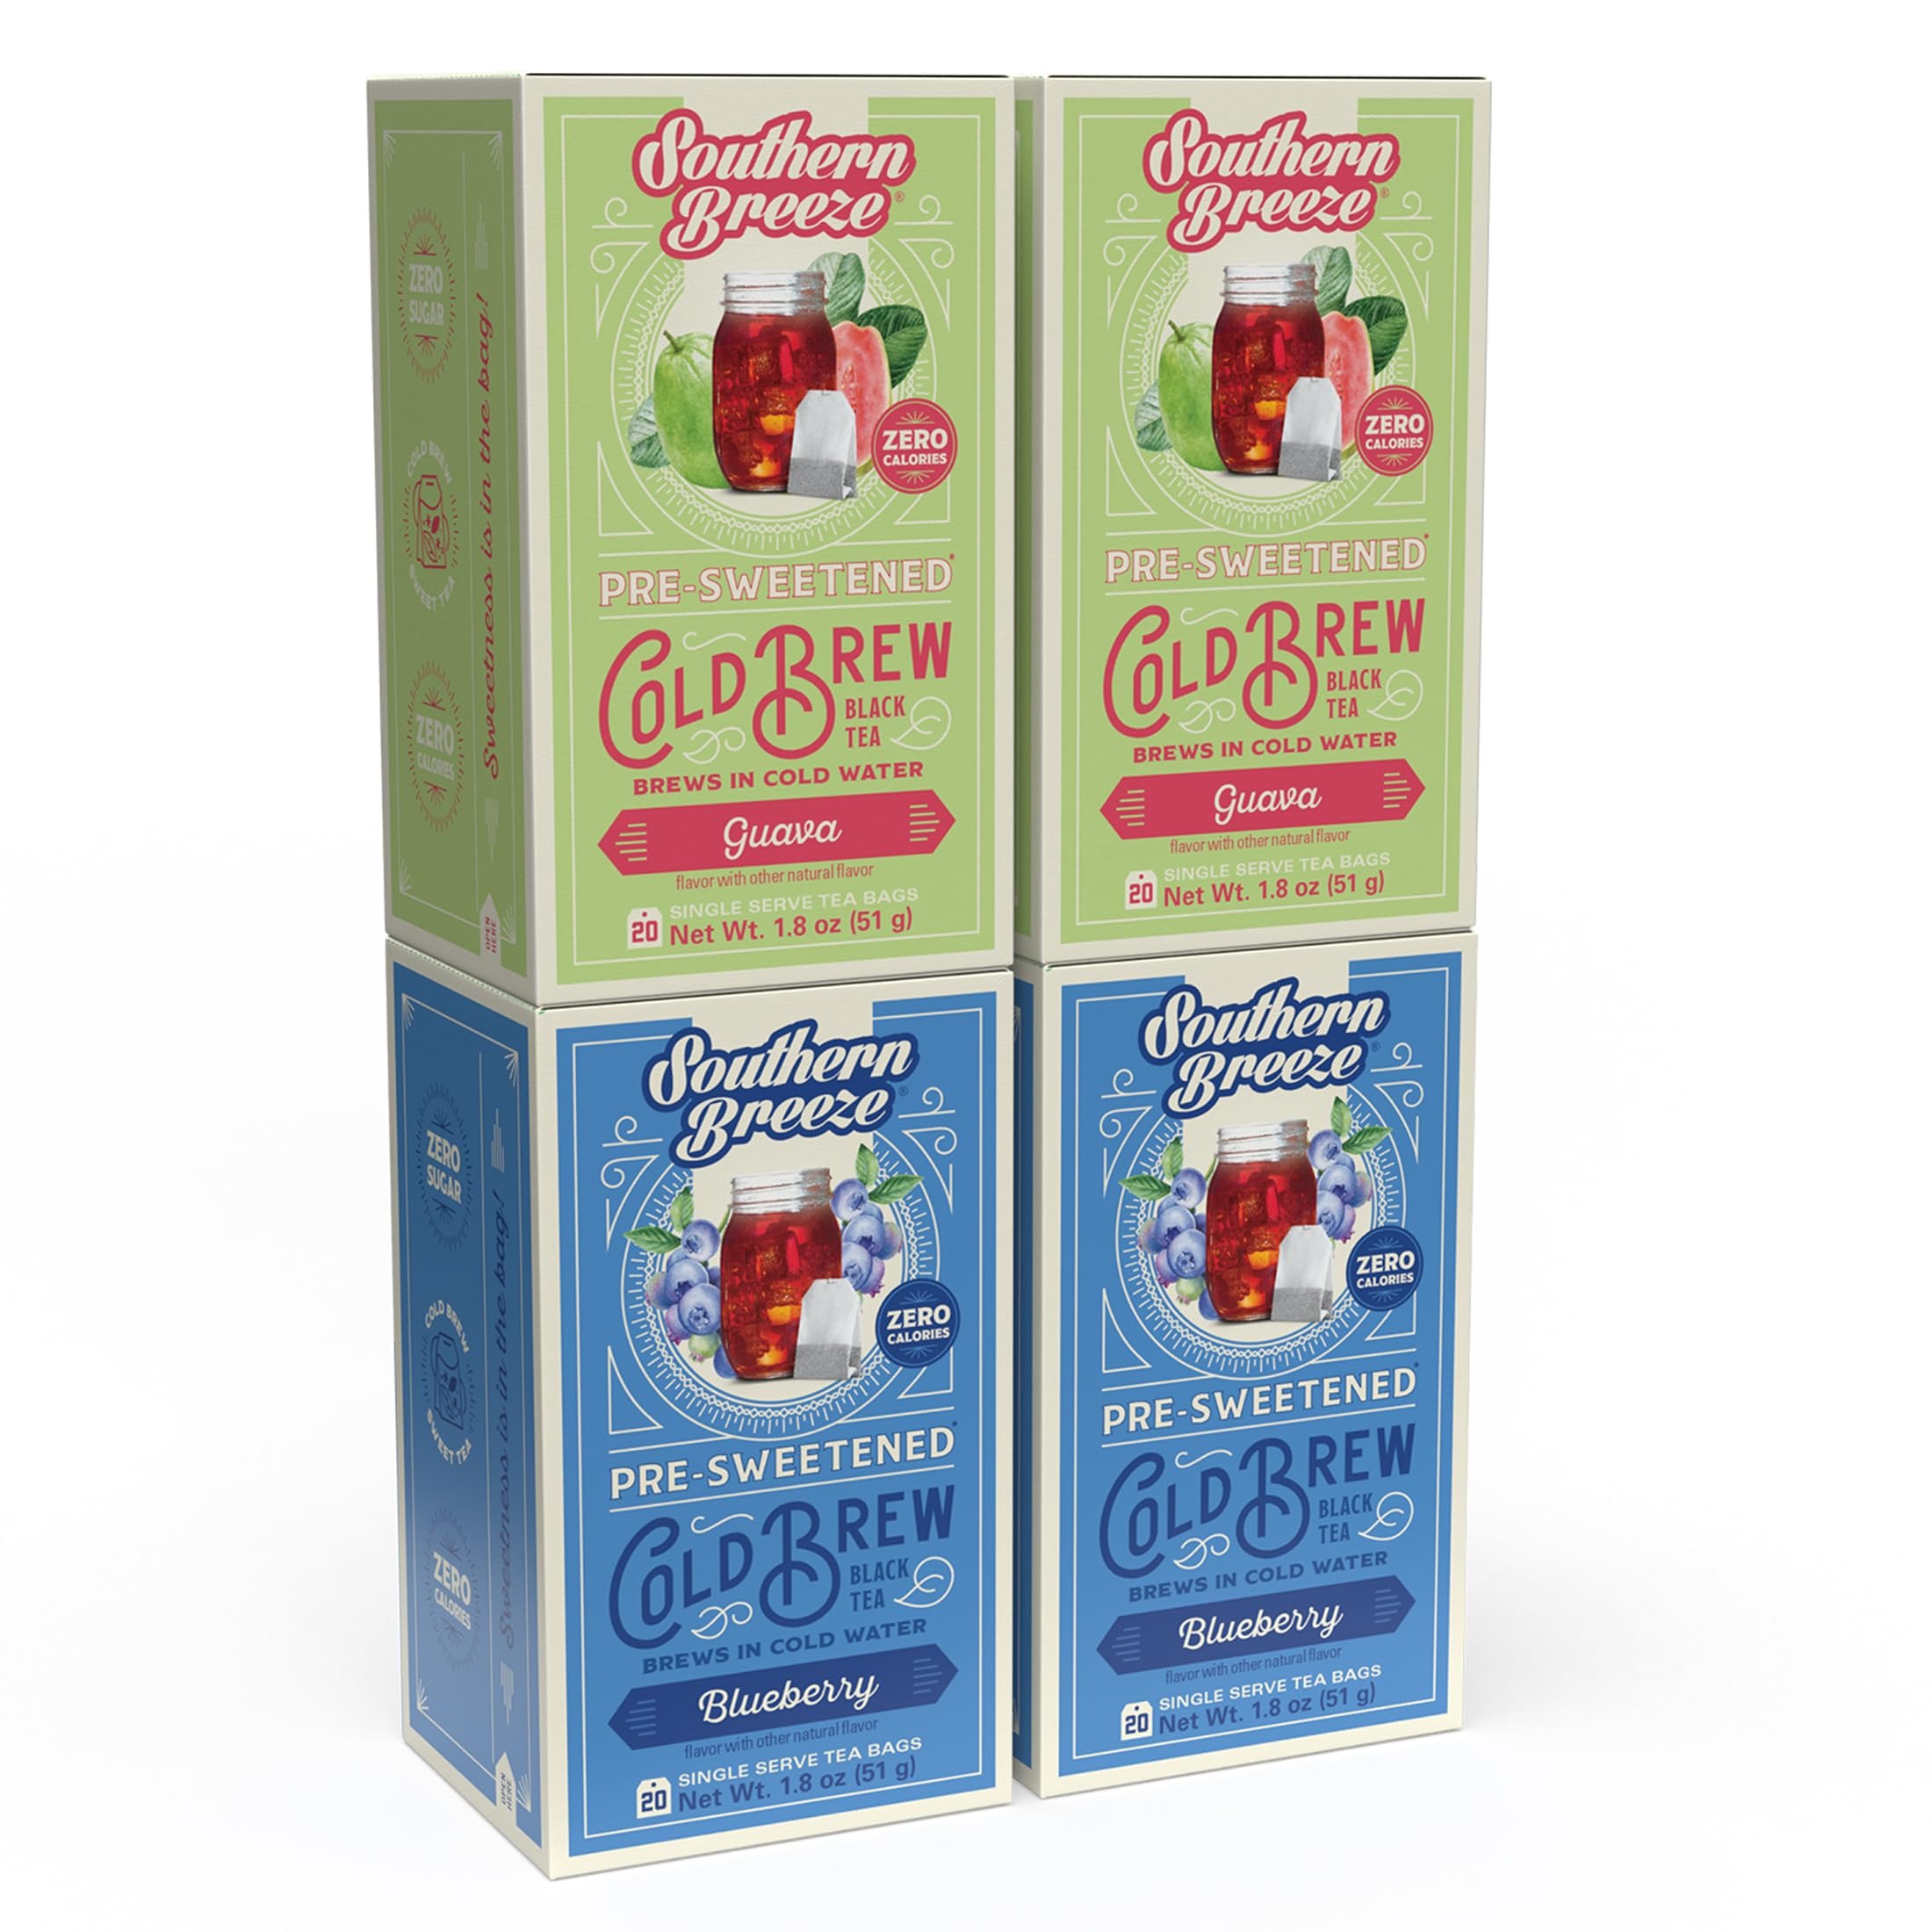
Item Name: Southern Breeze Cold Brew Sweet Iced Tea with Black Tea and Zero Carbs Zero Sugar, 20 Individually Wrapped Tea Bags Pack of 4 (Guava and Blueberry)
Bullet Point 1: ZERO CARBS, ZERO SUGAR SWEET TEA: Southern Breeze Cold Brew Tea delivers that delicious Southern-style sweet tea with no sugar, no calories, and no carbs but with the same great taste! Our cold infused blueberry iced tea is made with real black tea leaves and is naturally flavored for a perfect cup of sugar free iced tea.
Bullet Point 2: SINGLE SERVE COLD BREW TEA BAGS: Southern Breeze black tea promises a bold taste without the worry of missin' your bedtime or the hassle of boiling water. Each cold brew tea box contains blueberry sweet tea with 20 individually wrapped tea bags per box.
Bullet Point 3: SWEETNESS IS IN THE BAG: All our Southern Breeze tea bags are pre-sweetened and can be made in just 5 minutes! No measuring or messin', just steep the sweet tea bags, chill & enjoy cold brew iced tea! A cold infused drink for a zero sugar iced tea made easy.
Bullet Point 4: SOUTHERN SWEET TEA: Brewed in Southern tradition, Southern Breeze Cold Brew Tea is proudly founded in Georgia. We removed the calories and make tea cold brew zero sugar tea with the flavor you know and love for a delicious iced tea summer beverage.
Bullet Point 5: A SWEETER WORLD: At Southern Breeze Sweet Tea, we are dedicated in helping eliminate single-use plastic bottles. Our sweet tea company trusts our commitment to Science Based Targets reducing greenhouse gases by 25% by 2030.
Product Description: Southern Breeze Berry Bundle Cold Brew Sweet Iced Tea with Black Tea and Zero Carbs Zero Sugar, 20 Individually Wrapped Tea Bags Pack of 4 (Guava and Blueberry)
Value: 80.0
Unit: Count

Price: 24.99